USCGC Point White

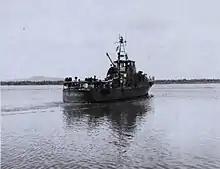
USCGC "Point White" on an Operation Market Time patrol in November 1966

"Point White" was assigned to Division 13 of Squadron One to be based at Cat Lo Naval Base near Vung Tau, along with , , , , , , and . After sea trials, the Division left Subic Bay for Cat Lo on 19 February 1966 in the company of , their temporary support ship. They arrived at their new duty station on 23 February and began patrolling the coastal waters near the Rung Sat Special Zone. Duty consisted of boarding Vietnamese junks to search for contraband weapons and ammunition and check the identification papers of persons on board.